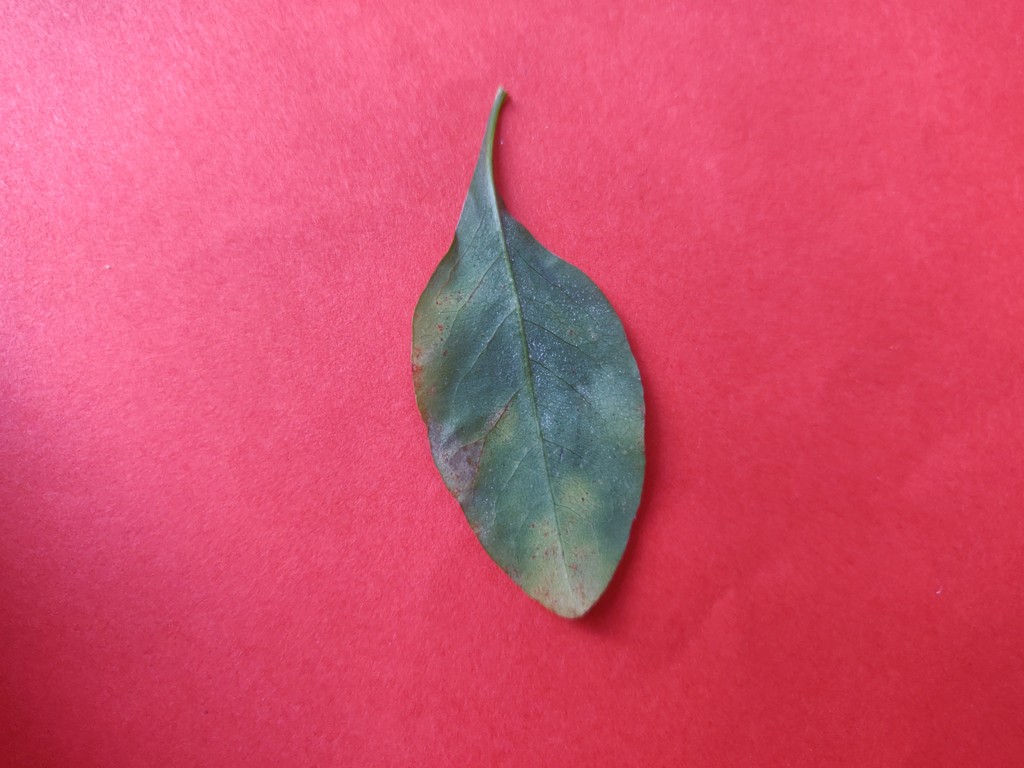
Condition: Unhealthy
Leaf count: single
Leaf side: back